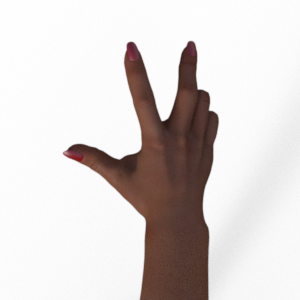
Label: scissors